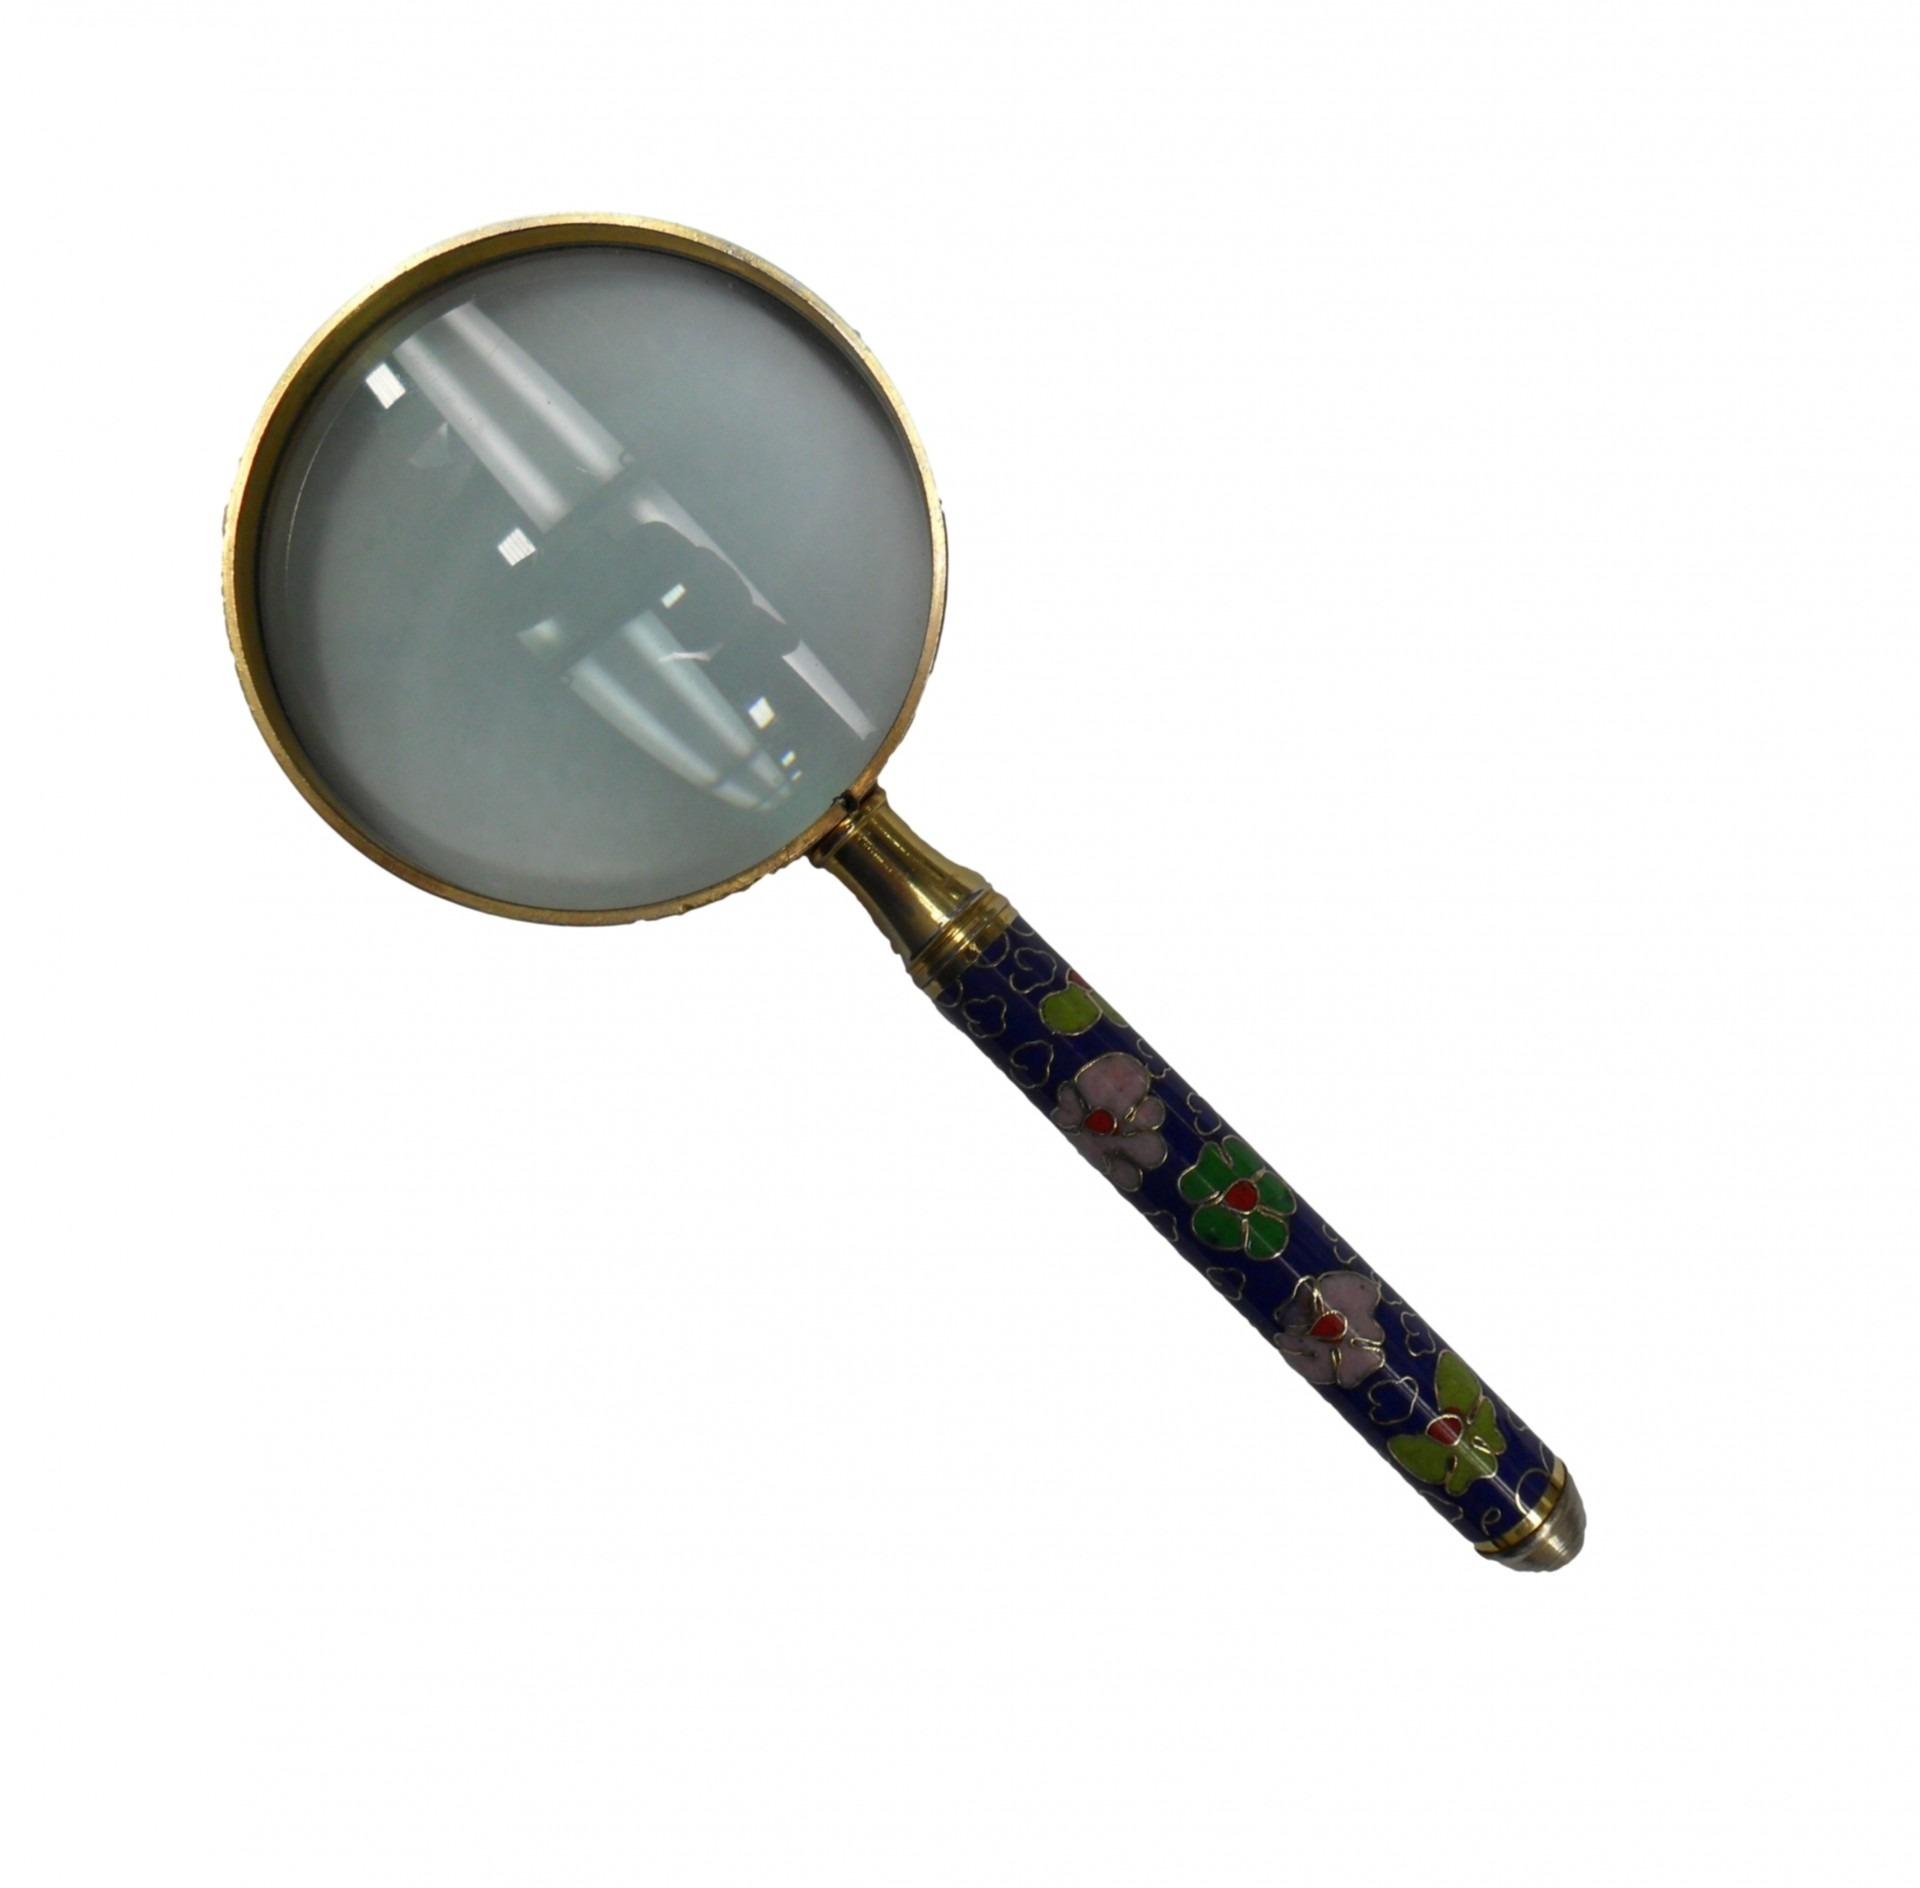
white, glass, isolated, photo, lens, equipment, color, metal, handle, research, product, background, study, eyewear, zoom, hardware, search, magnifying, product design